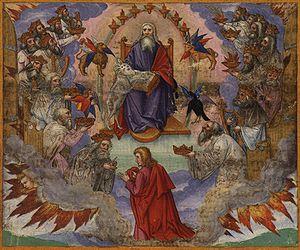
La Bible d'Ottheinrich est un manuscrit enluminé du Nouveau Testament en allemand écrit vers 1430. Il est commandé par Louis VII de Bavière. Laissé inachevée, sa décoration est reprise à l'initiative d'Othon-Henri du Palatinat vers 1530 qui confie la réalisation de l'enluminure au peintre Matthias Gerung. Il s'agit du plus ancien manuscrit enluminé de la bible en langue allemande. Après une histoire mouvementée, l'ensemble du manuscrit est désormais réuni à la Bibliothèque d'État de Bavière.